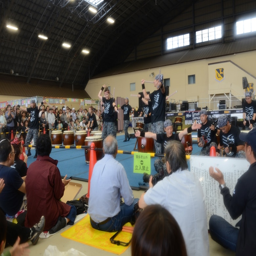
the team perform at festival .